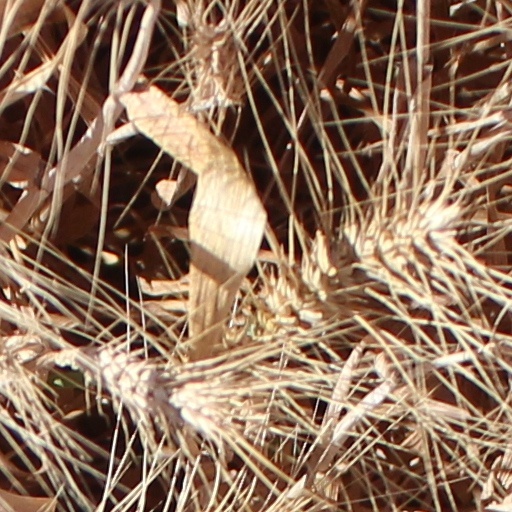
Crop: wheat